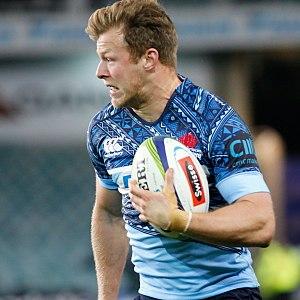
Cameron Clark est un joueur de rugby à sept et à XV australien né en Nouvelle-Zélande. En 2012, il fait ses débuts avec l'équipe d'Australie de rugby à sept avec qui il dispute les World Series, les Jeux du Commonwealth, la coupe du monde et les jeux olympiques. En 2017, il fait son retour en rugby à XV dans la franchise de Super Rugby des Waratahs.